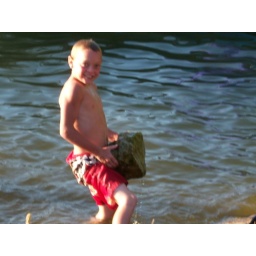
Nelson's favorite game....see how big a rock you can throw in the water